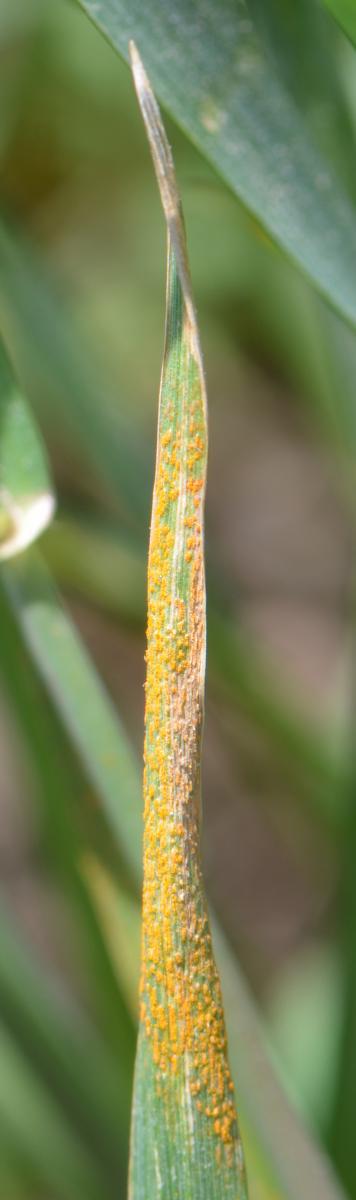
Plant: Wheat
Disease: wheat stripe rust